Shantipur Handloom Industry

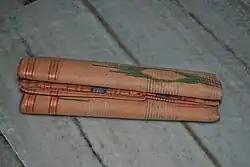
A Shantipuri sari with "Guti Bhanj".

Shantipur Handloom Industry, also known Shantipur Handloom Cluster, is a handloom weaving industry in Nadia district of West Bengal. It is one of the foremost handloom centers of India. This handloom industry is world famous for the production of cotton "Sari" (saree). The two main centers of this industrial zone are Shantipur and Phulia. Shantipur has an old reputation for cotton sarees, known as "Shantipuri sarees", and Phulia is well known for "Tangail-Jamdani" sarees.